Fittipaldi Automotive

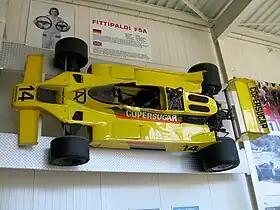
Fittipaldi F5A: The aerodynamics modified version of the F5 was designed by Giacomo Caliri.

While it was not a great success in 1977, in 1978 the F5A, modified to implement the principles of ground effect demonstrated to excellent effect by Lotus, allowed the former World Champion to score several good results. The best of these was a competitive second place, after fighting with Mario Andretti and Gilles Villeneuve, at the team's perennial happy hunting ground in Brazil. Fittipaldi finished the year with 17 points and the team, now known as Fittipaldi Automotive, came 7th in the Constructor's table – one place ahead of Emerson's old team McLaren.